Accident analysis

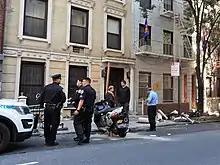
Police study the site where a car crashed

Accident analysis is a process carried out in order to determine the cause or causes of an accident (that can result in single or multiple outcomes) so as to prevent further accidents of a similar kind. It is part of "accident investigation or incident investigation ." These analyses may be performed by a range of experts, including forensic scientists, forensic engineers or health and safety advisers. Accident investigators, particularly those in the aircraft industry, are colloquially known as "tin-kickers". Health and safety and patient safety professionals prefer using the term "incident" in place of the term "accident". Its retrospective nature means that accident analysis is primarily an exercise of directed explanation; conducted using the theories or methods the analyst has to hand, which directs the way in which the events, aspects, or features of accident phenomena are highlighted and explained. These analyses are also invaluable in determining ways to prevent future incidents from occurring. They provide good insight by determining root causes, into what failures occurred that led to the incident.